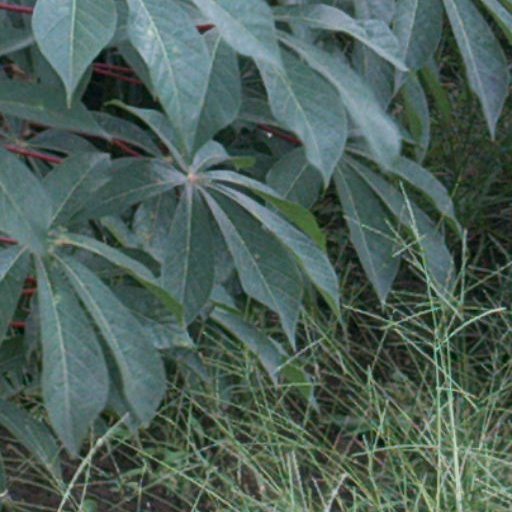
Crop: cassava